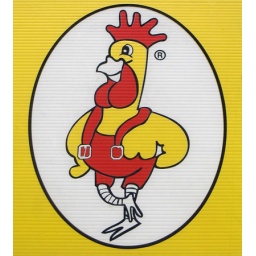
Non-human animals always smile in the animal industry ads, as if they feel happy being exploited for our benefit.